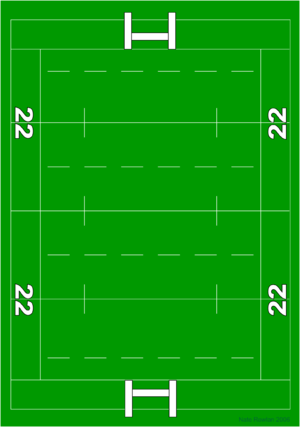
L'équipe de Nouvelle-Zélande remporte la première édition de la coupe du monde de rugby à XV en 1987, coorganisée par la Nouvelle-Zélande et l'Australie.
L'équipe d'Irlande a remporté le Tournoi des Six Nations 2009 en réalisant un Grand Chelem. Il s'agit du second Grand Chelem réussi par l'équipe d'Irlande dans le tournoi, il vient après celui remporté en 1948.
La Coupe d'Europe de rugby à XV est la plus importante compétition interclubs de rugby à XV disputée en Europe chaque année par des équipes des Six Nations et de la Roumanie. La compétition est organisée par l'European Rugby Cup de 1995 à 2014, puis par l'European Professional Club Rugby depuis 2014, qui gère également le Challenge européen de rugby à XV, compétition de second niveau qui regroupe les équipes qui n'ont pu se qualifier pour la Champions Cup. Le club qui remporte la Coupe d'Europe est sacré champion d'Europe.